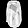
Label: Coat